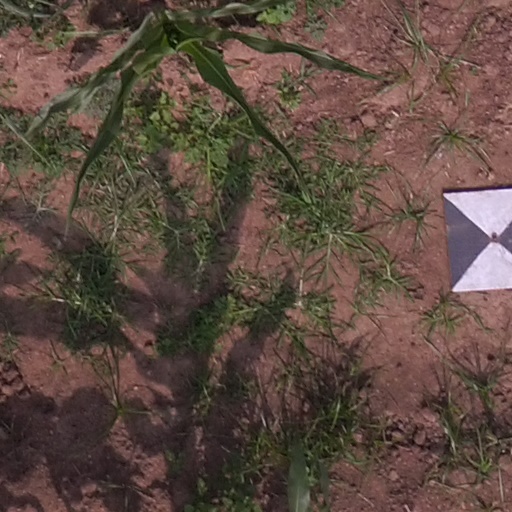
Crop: maize; corn